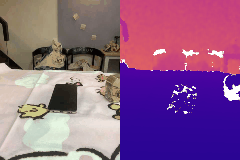
Label: cellphone